Dublin Zoo

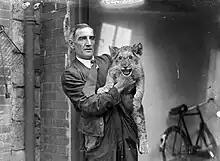
Charlie Flood, son of Christopher Flood, two longtime Dublin Zoo employees, with a lion cub c. 1936

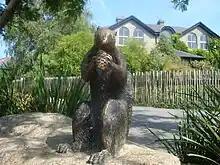
Squirrel sculpture marking 150th anniversary of Dublin Zoo in 1980, unveiled by President Patrick Hillery.

Zoo employee Christopher Flood's son Jack stayed in the zoo during the 1916 Easter Rising to care for the animals with two other young keepers, dealing with food shortages for the animals amongst other problems. He died shortly after from the Spanish flu in his twenties.